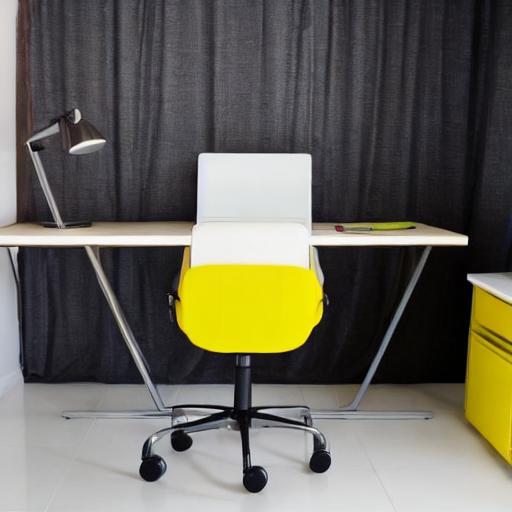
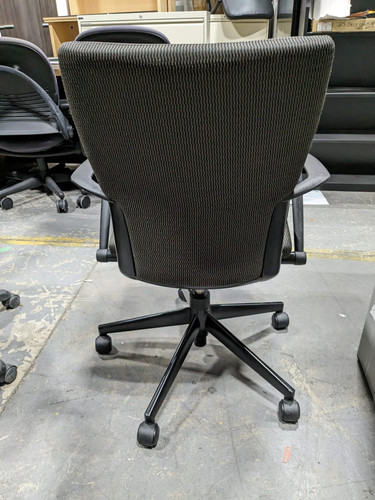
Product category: items_chair
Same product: no